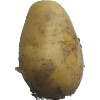
Label: Potato White 1